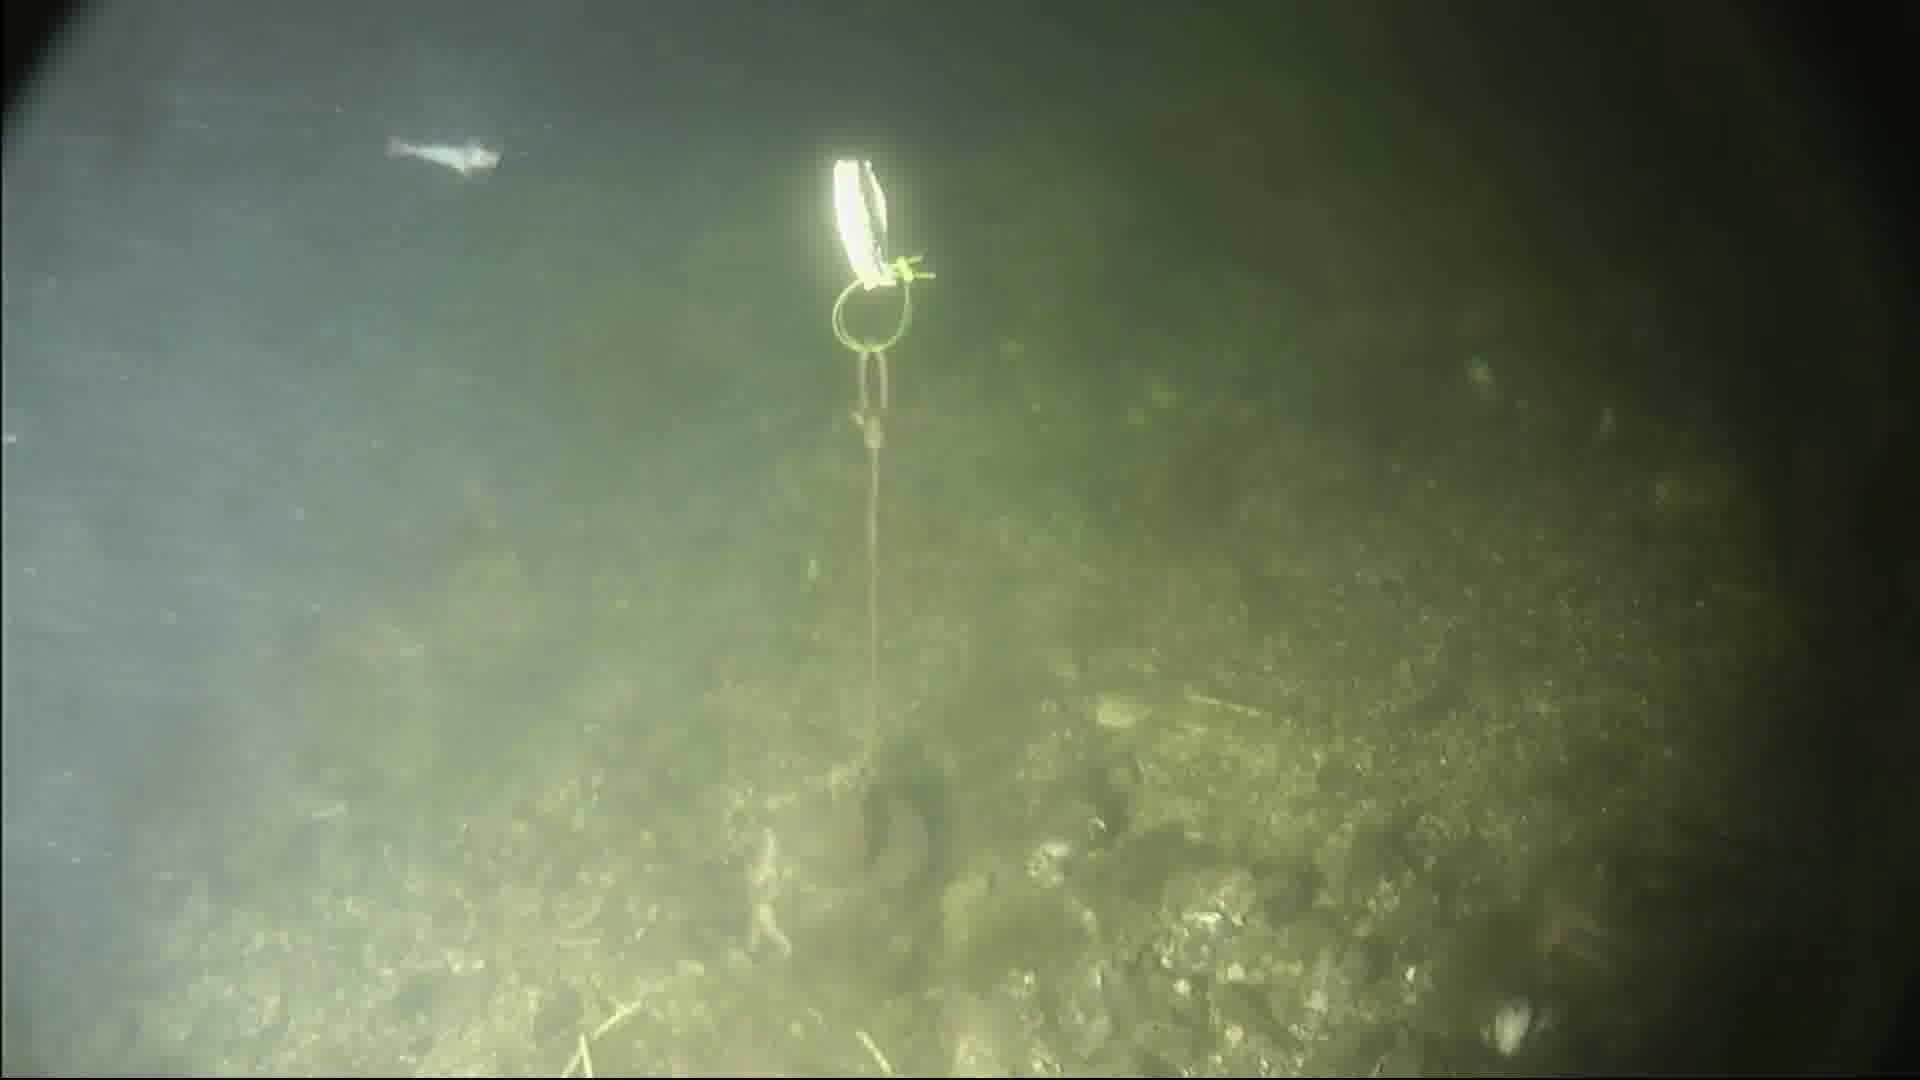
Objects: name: shrimp
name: starfish